Lance Ball

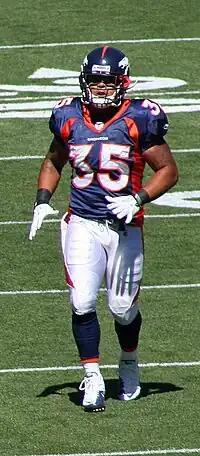
Ball with the Denver Broncos in 2010

Lance Ball (born June 19, 1985) is an American former professional football running back. He was signed by the St. Louis Rams as an undrafted free agent in 2008. He played college football for the Maryland Terrapins.